S.A.S. à San Salvador

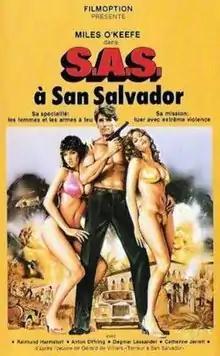

S.A.S. à San Salvador (German title: S.A.S. Malko, im Auftrag des Pentagon) is a 1983 international co-production film adaptation of Gérard de Villiers' novel of the same name. The film was directed by Raoul Coutard. It starred Miles O'Keeffe as Son Altesse Sérénissime Malko, the debonair polyglot hero of a long-lived (1965-2013) series of altogether 200 spy novels.